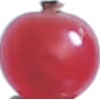
Label: redcurrant